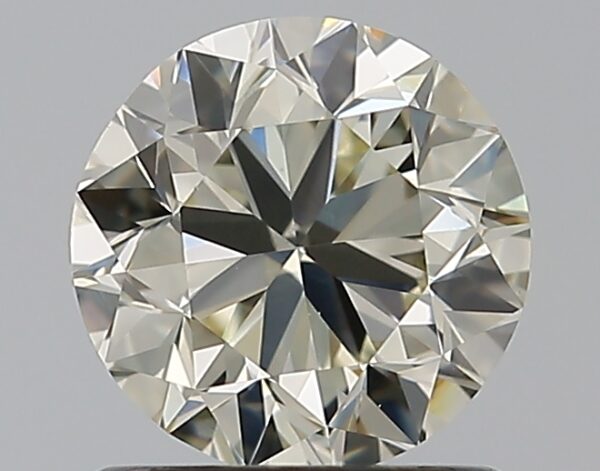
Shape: round
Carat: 1
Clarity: VS1
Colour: N
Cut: GD
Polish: EX
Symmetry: VG
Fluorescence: ST
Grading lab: GIA
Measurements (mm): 6.09 x 6.15 x 4